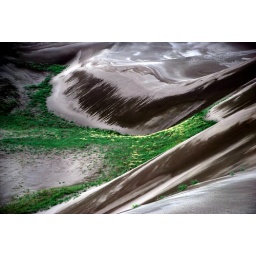
Encroaching green in the great sand dunes